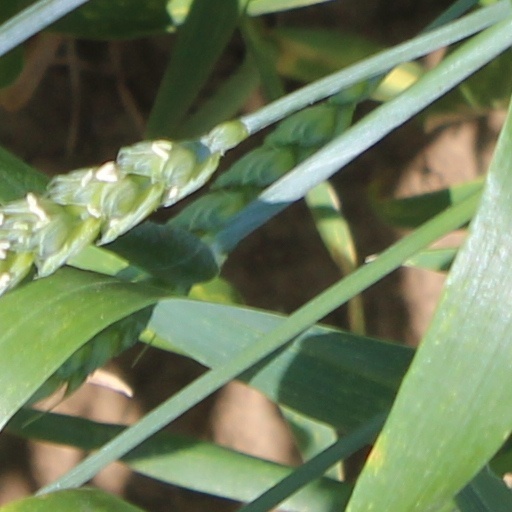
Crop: wheat